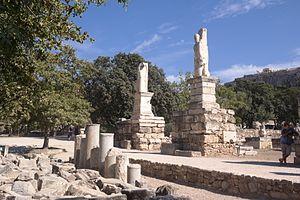
L'odéon d'Agrippa est un odéon construit par Marcus Vipsanius Agrippa au centre de l'Agora d'Athènes, vers 15 av. J.-C.